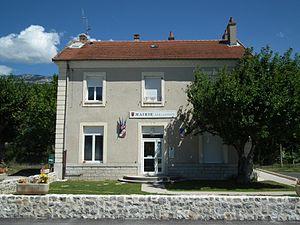
Mairie d'Aix-en-Diois - Drôme - France
Solaure en Diois est, depuis le 1ᵉʳ janvier 2016, une commune nouvelle française située dans le département de la Drôme, en région Auvergne-Rhône-Alpes.
La gare de Pont-de-Quart - Châtillon est une gare ferroviaire française fermée de la ligne de Livron à Aspres-sur-Buëch, située sur le territoire de la commune de Solaure en Diois, dans le département de la Drôme en région Auvergne-Rhône-Alpes.
Aix-en-Diois est une commune française située dans le département de la Drôme en région Auvergne-Rhône-Alpes, devenue, le 1ᵉʳ janvier 2016, une commune déléguée de la commune nouvelle de Solaure-en-Diois.